Gesualdo Bufalino

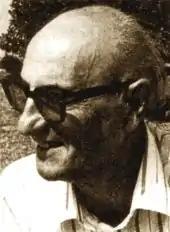

Gesualdo Bufalino (15 November 1920 – 14 June 1996), was an Italian writer who lived in Sicily for most of his life.